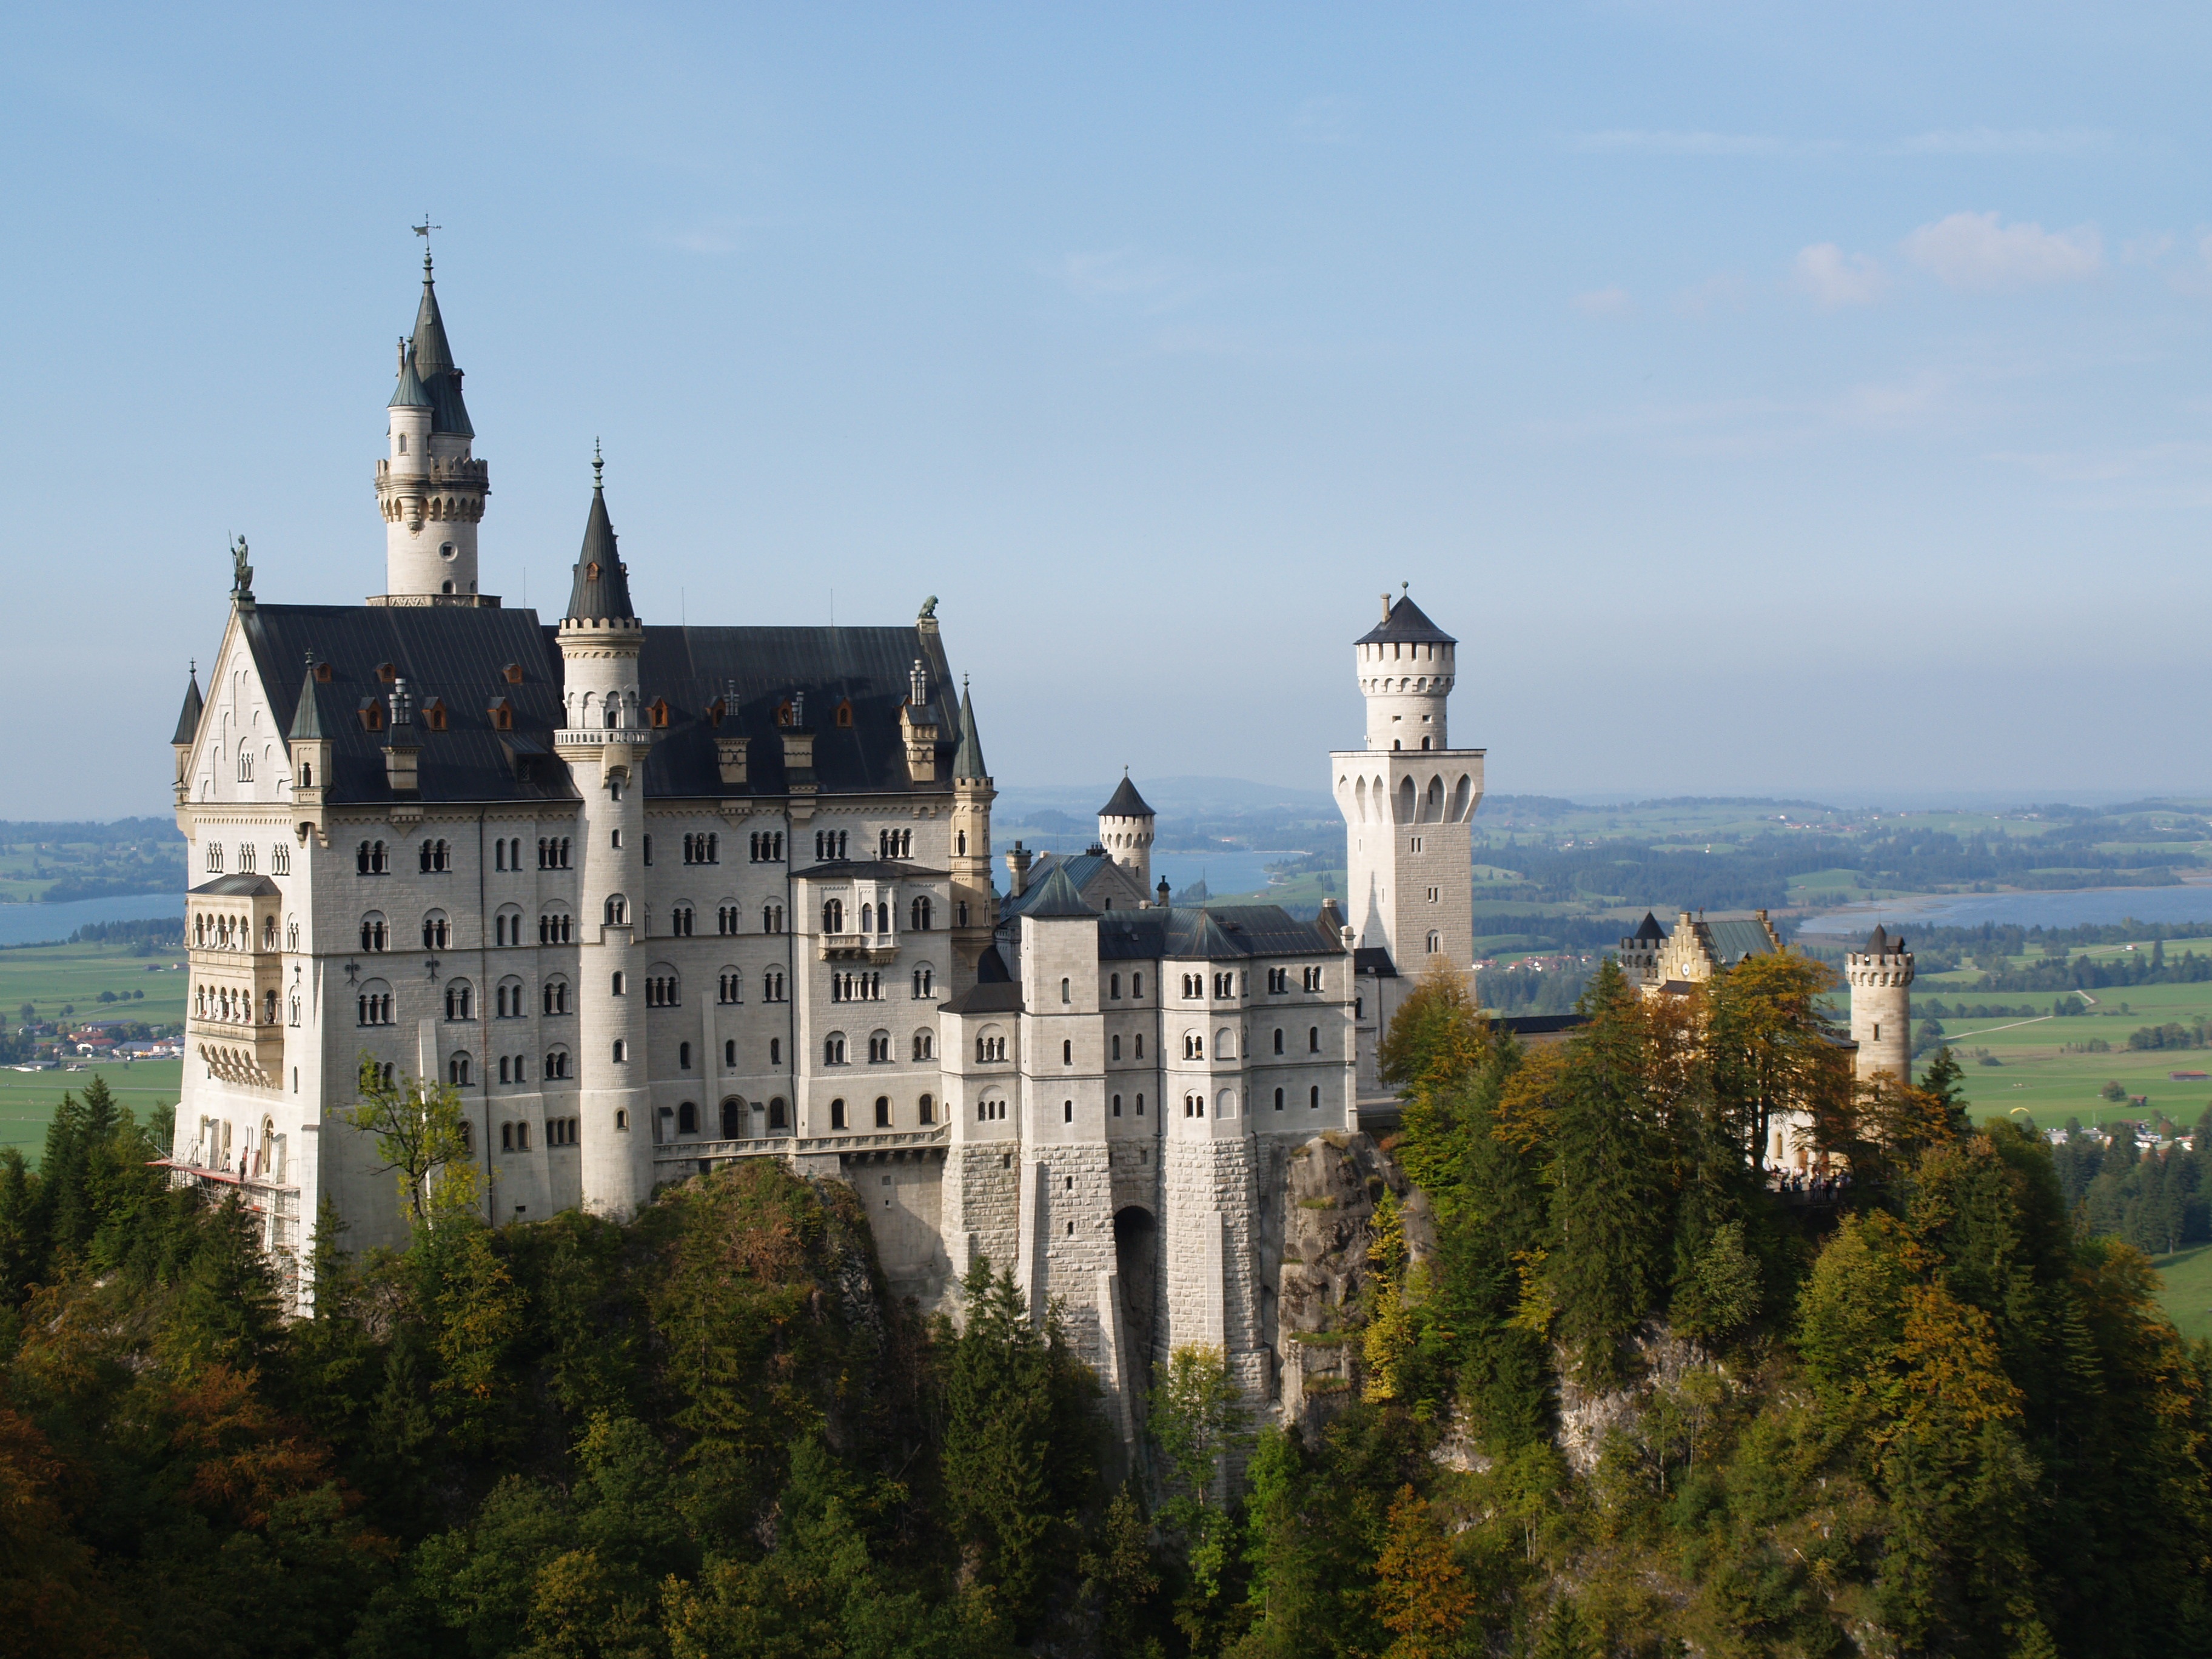
building, chateau, tower, castle, landmark, tourism, monastery, germany, bavaria, neuschwanstein, tours, historic site